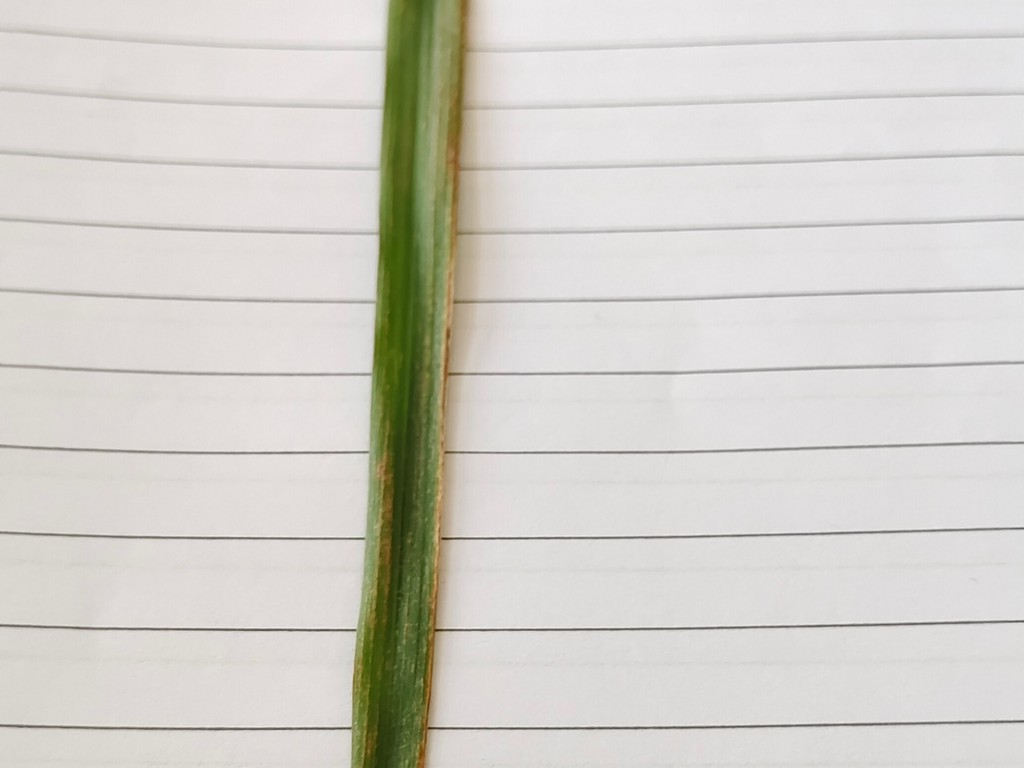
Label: Unhealthy